Tashkent

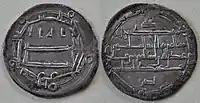
Silver Dirham of Abbasid caliph Harun al-Rashid minted in Tashkent (Mad'an al-Shash) in 190 AH (805/806 CE)

The principality of Chach had a square citadel built around the 5th to 3rd centuries BC, some south of the Syr Darya River. By the 7th century AD, Chach had more than 30 towns and a network of over 50 canals, forming a trade center between the Sogdians and Turkic nomads. The Buddhist monk Xuanzang (602/603? – 664 AD), who travelled from China to India through Central Asia, mentioned the name of the city as. The Chinese chronicles "History of Northern Dynasties", "Book of Sui", and "Old Book of Tang" mention a possession called ("stone") or with a capital of the same name since the fifth century AD.